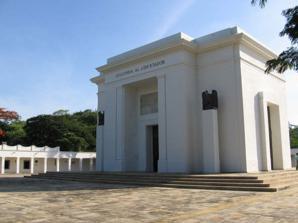
Building: Quinta de San Pedro Alejandrino
Country: Colombia
Year built: 1608
Estate in Colombia Monument at La Quinta de San Pedro Alejandrino. Statue of Simón Bolívar in La Quinta de San Pedro Alejandrino. The Quinta de San Pedro Alejandrino (English: Quinta of Saint Peter of Alexandria ) is an hacienda or quinta built in 1608, famous for being the death place of Simón Bolívar on December 17, 1830. The hacienda is located in the corregimiento of Mamatoco within the tourist district of Santa Marta , near the Caribbean Sea in northern Colombia . History In Bolívar's time, the estate produced rum , honey and panela . Modern day Nowadays it functions as a tourist site, museum and historical landmark. There is a small entrance fee for the museum with a discount for children. References ^ Caputo, Lorraine; Newton, Paula; McColl, Richard (August 2008). VIVA Travel Guides Colombia . Viva Publishing Network. p. 257. ISBN 978-0-9791264-4-4 . External links Quinta de San Pedro Alejandrino (official web site) v t e Treasures of Colombia Archaeological sites Colombia magia salvaje National monuments National parks World Heritage sites Heritage of humanity Bolívar Cartagena Mompox National heritage Antioquia Puente de Occidente Atlántico Complejo Cultural de la Antigua Aduana Boyacá Estación de Chiquinquirá Tunja Vargas Swamp Lancers Villa de Leyva Caldas Palacio de la Gobernación de Caldas Salamina Cauca Popayán Tierradentro Cundinamarca Plaza Bolívar Casa de Moneda de Colombia Estación de la Sabana Museo del Oro Museo Nacional San Francisco Church San Francisco Palace Santa Clara Church and Museum Santamaría Bullring Teatro Colón Huila San Agustín Quindío Parque del Café Santander San Juan de Girón Valle del Cauca San Francisco Church Architectural, artistic and archaeological treasures Antioquia Botero Collection Haciendas cafeteras Boyacá Ráquira Caldas Haciendas cafeteras Manizales Cathedral Cundinamarca Haciendas cafeteras Monserrate Sanctuary Quinta de Bolívar Salt Cathedral of Zipaquirá Magdalena Ciudad Perdida Haciendas cafeteras Quinta de San Pedro Alejandrino Nariño Las Lajas Shrine Norte de Santander Haciendas cafeteras Quindío Haciendas cafeteras Risaralda Haciendas cafeteras Santander Barichara Haciendas cafeteras Tolima Haciendas cafeteras Valle del Cauca La Ermita Church Hacienda El Paraíso Haciendas cafeteras National natural parks and treasures Amazonas Amacayacu Amazon River Angostura del Caquetá Araracuara Canyon La Chorrera Putumayo River Raudal de Jirijirimo Antioquia Los Katíos Piedra del Peñol Arauca Sierra Nevada del Cocuy Bolívar Rosario Islands Boyacá Lake Iguaque Páramo de Ocetá Sierra Nevada del Cocuy Siscuinsí Lake Lake Tota Caldas Los Nevados Caquetá Angostura del Caquetá Araracuara Canyon Caño Paujil Chiribiquete Claro River Mirití River Casanare Sierra Nevada del Cocuy Cauca Gorgona Island Lagunas de la Magdalena y de Santiago Nevado del Huila Puracé Volcano Cesar Sierra Nevada de Santa Marta Chocó Cabo Marzo Ensenada de Utría Los Katíos Cundinamarca Chingaza Lake Guatavita Rocas de Suesca Guainía Atabapo River Cerros de Mavecure La Guajira Alta Guajira Cabo de la Vela Los Flamencos Sanctuary Salinas de Manaure Sierra Nevada de Santa Marta Guaviare Cerro Pintado Chiribiquete Ciudades de Piedra Inírida River Raudales Huila Claro River Estrecho del Magdalena Lagunas de la Magdalena y de Santiago Nevado del Huila Tatacoa Desert Magdalena Ciénaga Grande de Santa Marta Sierra Nevada de Santa Marta Meta Caño Cristales Chingaza Nariño Cumbal Volcano Galeras Volcano Laguna de la Cocha Laguna Verde del Azufral Putumayo River Sanquianga Norte de Santander Los Estoraques Putumayo Cascada del Indio La Paya Putumayo River Quindío Cocora Valley Los Nevados Risaralda Los Nevados San Andrés y Providencia Providencia Island Santander Chicamocha Canyon El Gallineral Tolima Cerro Bravo Nevado del Huila Los Nevados Valle del Cauca Farallones de Cali Malpelo Island Vaupés Apaporis River Tunnel Raudal de Jirijirimo Raudal de Yuruparí Vichada El Tuparro Source: Wills, Fernando; et al. (2001). Nuestro patrimonio – 100 tesoros de Colombia [ Our heritage – 100 treasures of Colombia ] (in Spanish). El Tiempo . pp. 1– 311. ISBN 958-8089-16-6 . 11°13′41″N 74°10′45″W / 11.22806°N 74.17917°W / 11.22806; -74.17917 This article related to a museum in Colombia is a stub . You can help Wikipedia by expanding it . v t e